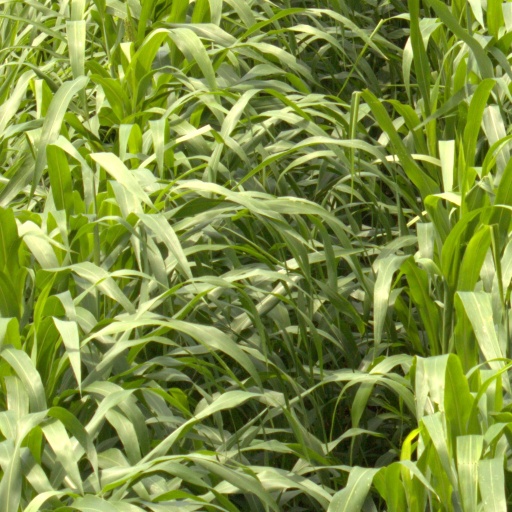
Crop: sorghum